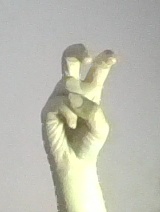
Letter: toot